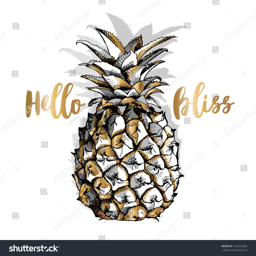
fruit on a white background .